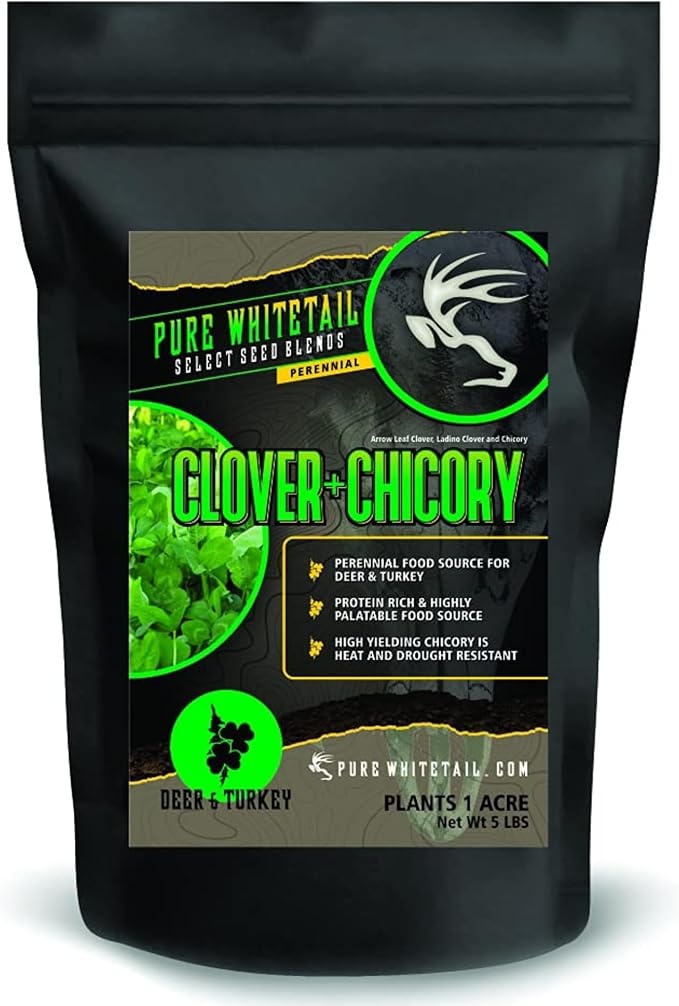
| Clover/Chicory | Select Seed Blends | All Season Whitetail Deer and Turkey Perennial Food Plot Seed | Drought Resistant | Easiest Turkey and Deer Feeders | 5 lb Bag | 2-Pack
About This CLOVER/CHICORY SEEDS FOR DEER & TURKEY – Pure Whitetail’s Clover/Chicory Select Food Plot Seed Blends create an irresistible natural forage buffet that whitetail deer and turkey cannot avoid. Using only the highest quality food plot seeds, Pure Whitetail’s Clover/Chicory Select Seed Blends create a nutritious forage area where deer and turkey will want to keep returning to feed. PREMIUM SEEDS – Pure Whitetail’s Clover/Chicory use only the highest quality food plot seeds, which create an irresistible all-season turkey and deer forage area. Turkey and deer hunting simplified. EASY TO USE – These premium food plot seeds for whitetail deer provide a no till food plot seed for deer that is perfect for your favorite hunting spots. Deer feeders aren’t necessary when you use these hardy deer food plot seed. Simply throw to grow the seeds wherever you want to have deer feed. Pure Whitetail Clover/Chicory is also excellent as turkey food plot seed. Turkey and deer feed, grow big and strong, and keep coming back for more! DROUGHT RESISTANT PERENNIAL FOOD PLOT – Pure Whitetail Clover/Chicory is the perfect choice for a year-round turkey and buck food plot that resists heat and drought. Using a perfect mixture of arrowleaf clover, ladino clover and chicory that creates an excellent, reliable perennial food source for turkey and deer that is protein rich and highly palatable. TWO 5 LB BAGS COVER 1/2 ACRE – Throw the seeds where turkey and whitetail access your favorite hunting spot to create a whitetail food plot deer and turkey will return to forage year-round. Each bag covers 1/4 acre. Overview Brand : Pure Whitetail Color : Green Expected Blooming Period : Year Round Item Weight : 5 Pounds Unit Count : 160.0 Ounce Expected Planting Period : All Seasons Moisture Needs : Moderate Watering UPC : 850002330458
Brand: PUREWHITETAIL
Category: Sporting Goods > Outdoor Recreation > Hunting & Shooting > Hunting > Wildlife Attractants > Wildlife Bait, Feed & Minerals > Wildlife Feed